L band (infrared)

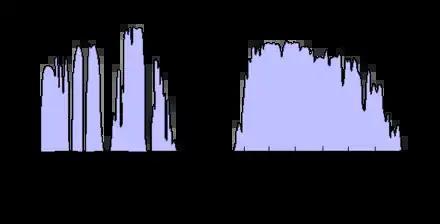
Atmospheric windows in the infrared. The L band is the transmission window centred on 3.5 micrometres

In infrared astronomy, the L band is an atmospheric transmission window centred on 3.5 micrometres (in the mid-infrared).